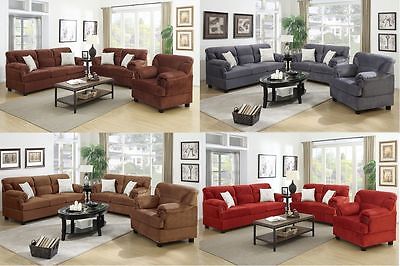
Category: sofa